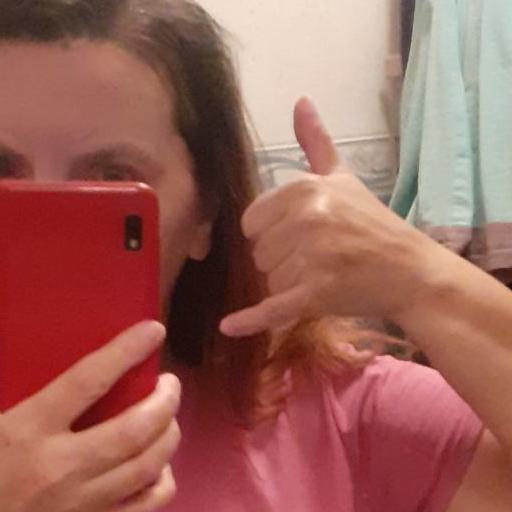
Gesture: call